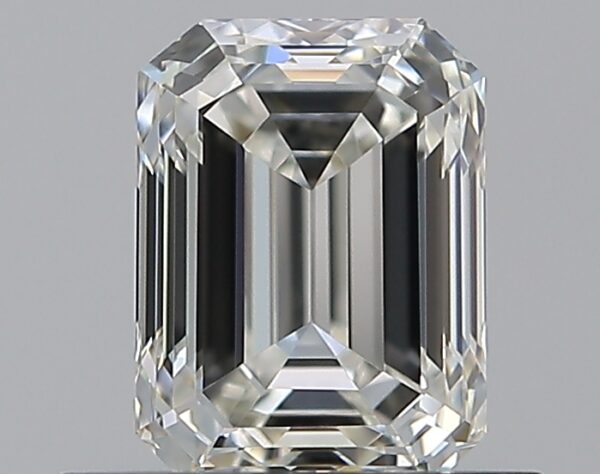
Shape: emerald
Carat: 0.7
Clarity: VVS2
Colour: H
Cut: VG
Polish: EX
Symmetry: GD
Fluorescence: N
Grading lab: GIA
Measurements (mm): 5.73 x 4.25 x 2.96